Carool Kersten

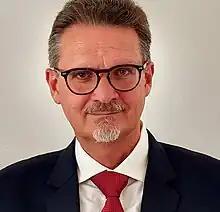

Carool Kersten (Haelen, 28 June 1964) is a Dutch scholar of Islam. Trained as an Arabist, Southeast Asianist and scholar of Religions, he currently is Professor of Islamic Studies at the Catholic University Leuven in Belgium and Emeritus Reader in the Study of Islam & the Muslim World at King's College London. In addition, he is also a Senior Research Fellow at the Institute of Philosophical and Religious Studies of the Science & Research Center in Koper (Slovenia). His research interests focus on the modern and contemporary Muslim world, in particular intellectual and political developments in both regional and global contexts, as well as on theory and method in the study of Islam as a field of scholarly inquiry.